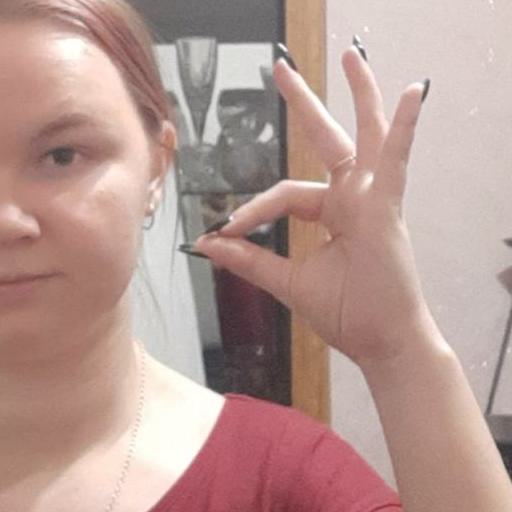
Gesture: ok